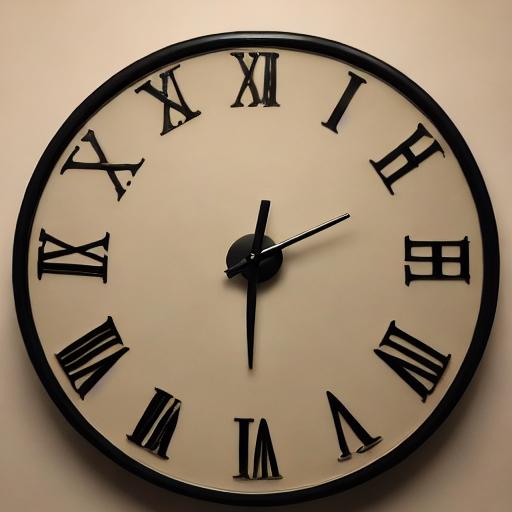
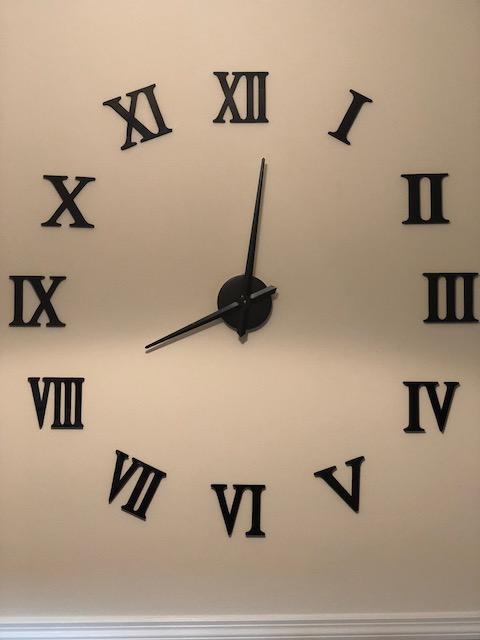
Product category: clock
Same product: no